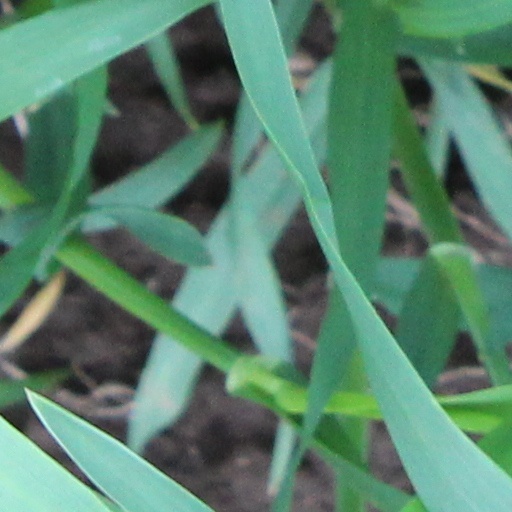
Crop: wheat